BR Standard Class 7

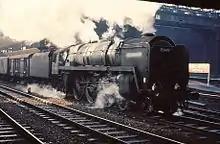
70045 "Lord Rowallan" with LMS-style buffers.

On 21 January 1960, the Settle rail crash, which cost the lives of five passengers, was caused when the piston rod, cross-head and connecting rod of No. 70052 came loose and damaged the opposite line as a freight train was approaching. The locomotive of the freight train was derailed towards 70052's train and tore out the sides of three passenger coaches. Part of the slide assembly was redesigned, and was fitted as the locomotives were routinely "shopped".